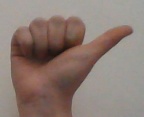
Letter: dhad